Nanaimo

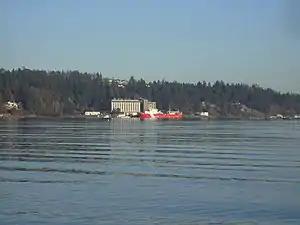
View of the Pacific Biological Station from Departure Bay Beach

The Pacific Biological Station, located on the north shore of Departure Bay, was established in 1908. It is the oldest fisheries research centre on the Pacific coast. Operated by Fisheries and Oceans Canada, the station forms a network with eight other scientific facilities.